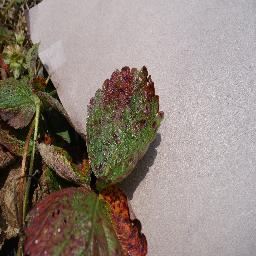
Label: Strawberry___Leaf_scorch